Northwest Bank

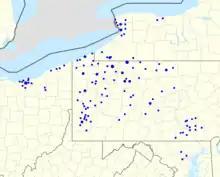
Map of Northwest Bank's branches in Western Pennsylvania as of 2016

Northwest Bank is a bank headquartered in Warren, Pennsylvania. It is the leading subsidiary of Northwest Bancshares, Inc., a bank holding company, and operates 170 branches in central and Western Pennsylvania, Western New York, Northeast Ohio, Appalachian Ohio, and Indiana.